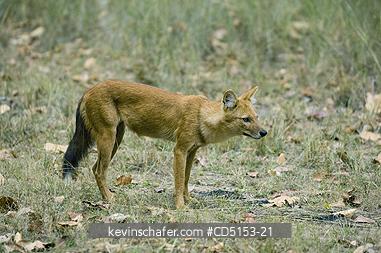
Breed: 209-n000043-dhole